Petersburg Fuel Company

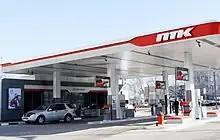
PFC filling station

Petersburg Fuel Company (PTK) was founded in September 1994 as a closed joint stock company by the City Property Management Committee of Saint Petersburg City Administration, Property Management Committee of Leningrad Oblast Administration, Baltic Sea Steamship Company, Northwestern Steamship Company, Oktyabrskaya Railway Directorate, Saint Petersburg Seaport. In 1994, as deputy mayor of Saint Petersburg, Vladimir Putin awarded PTK the right to be the sole supplier of gasoline to the city, including supply to the huge fleet of city ambulances, police cars, buses and taxis.